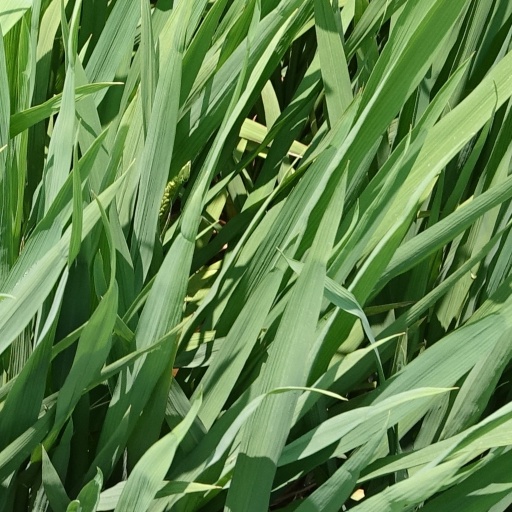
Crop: rice